Cynocephaly

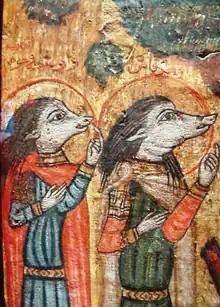
Saints Ahrakas and Augani (icon XVIII c.)

There is a description of two saints Ahrakas and Augani with a dog's head from the legend about the life of the Coptic saint Mercurius Abu-Sayfain, whom they faithfully served. According to the Coptic legend, preserved in an Arabic translation, the two "cynophali devoured the grandfather of St. Mercurius, and were preparing to eat his father when an angel appeared and surrounded them with a ring of fire. They repented and became companions of the father, and later accompanied Mercurius into battle." They are described as being "bodyguards" of Mercurius. Their image on the icon is in the Coptic Museum.